Porky's Romance

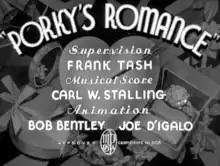
Title card

Porky's Romance is a 1937 Warner Bros. "Looney Tunes" cartoon directed by Frank Tashlin. The short was released on April 3, 1937, and stars Porky Pig and Petunia Pig (albeit a prototype version of her), in her debut appearance.